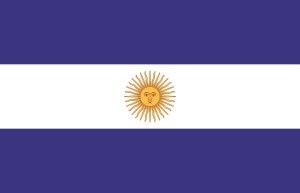
En Argentine, le Parti fédéraliste était à l’origine un groupe qui s’efforçait d’instaurer le système politique fédéraliste dans la jeune république argentine. Le camp fédéraliste argentin, dont les idéaux remontent aux temps de la Révolution de Mai, avait pour líder máximo la figure de José Gervasio Artigas, fondateur de l’Union des Peuples libres, mieux connue sous l’appellation de Ligue fédérale. Le parti fédéraliste poursuivit jusqu’au milieu du XIXᵉ siècle une lutte acharnée contre le Parti unitaire pour décider de l’organisation politique du pays.